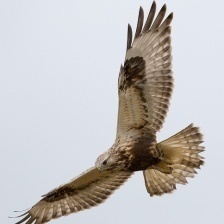
Species: ROUGH LEG BUZZARD
Scientific name: BUTEO LAGOPUS